CIA University

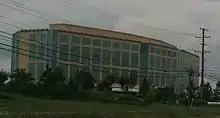
Dulles Discovery Building 3 on the CIA University campus in Chantilly, Virginia, in 2015

CIA University (CIAU) is the primary education facility of the U.S. Central Intelligence Agency (CIA). Founded in 2002 and located in Chantilly, Virginia, the school holds courses on various intelligence-related subjects, ranging from chemical weapons manufacturing to foreign languages. Students include CIA new hires, experienced officers, support staff, and individuals from other U.S. intelligence agencies. CIAU does not issue degrees.